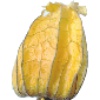
Label: Physalis with Husk 1